KTM 950 Super Enduro R

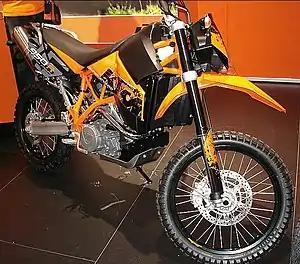

The KTM 950 Super Enduro R (known as the 950SE or the SE) is a dual-sport motorcycle produced from 2006 to 2008. It is equipped with a 98-horsepower, four-stroke, V-twin engine, adjustable heavy-duty offroad suspension, and enduro styling. Due to its light weight and offroad-capable profile, the 950SE was perceived at its launch as a radical departure from any existing dual-sport, enduro, or street bike models, while having characteristics of all three.